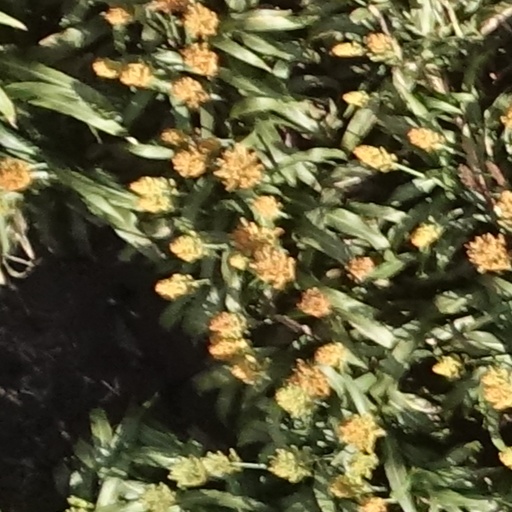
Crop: sorghum